Pine Creek bioregion

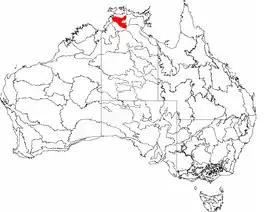
The interim Australian bioregions,with Pine Creek in red

The Pine Creek biogeographic region, an interim Australian bioregion, (abbreviation PCK) is located in the Northern Territory, and comprises .